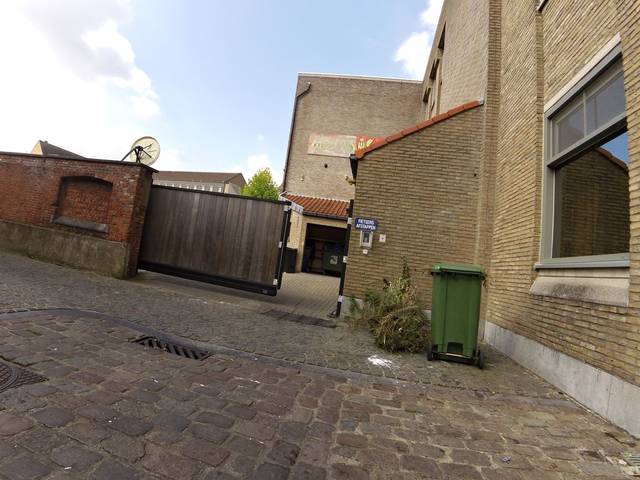
Region: Belgium
Coordinates: 51.216, 3.23